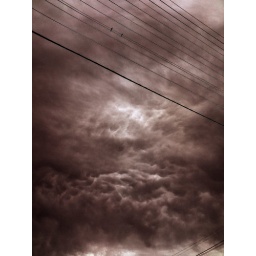
some nice shape and shade in the clouds that I could no help but boost beyond what the phone captured